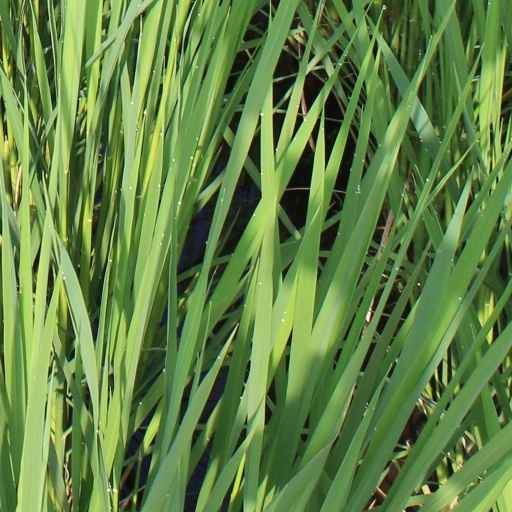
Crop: rice